Canadian exhibition at the Louisiana Purchase Exposition

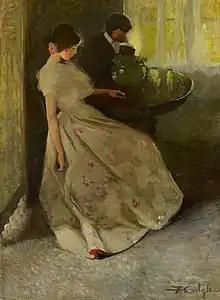
"The Tiff" (around 1902) by Florence Carlyle. Oil on canvas.

The art exhibition included 117 works by 51 Canadian artists (88 in oil, 29 in pencil and watercolour). Landscape, genre scenes and portraits predominated. (The full list is available online).